Linotype machine

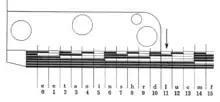
Diagram of tooth coding of the distributor rail, showing the first few positions of the rail. The coding is basically straight binary. The arrow shows where the matrix from the previous illustration would drop. Note that there are two positions for "e"; there are two magazine channels for that letter because of its high frequency

The most significant innovation in the linotype machine was that it automated the distribution step; i.e., returning the matrices and space bands back to the correct place in their respective magazines. This is done by the "distributor".